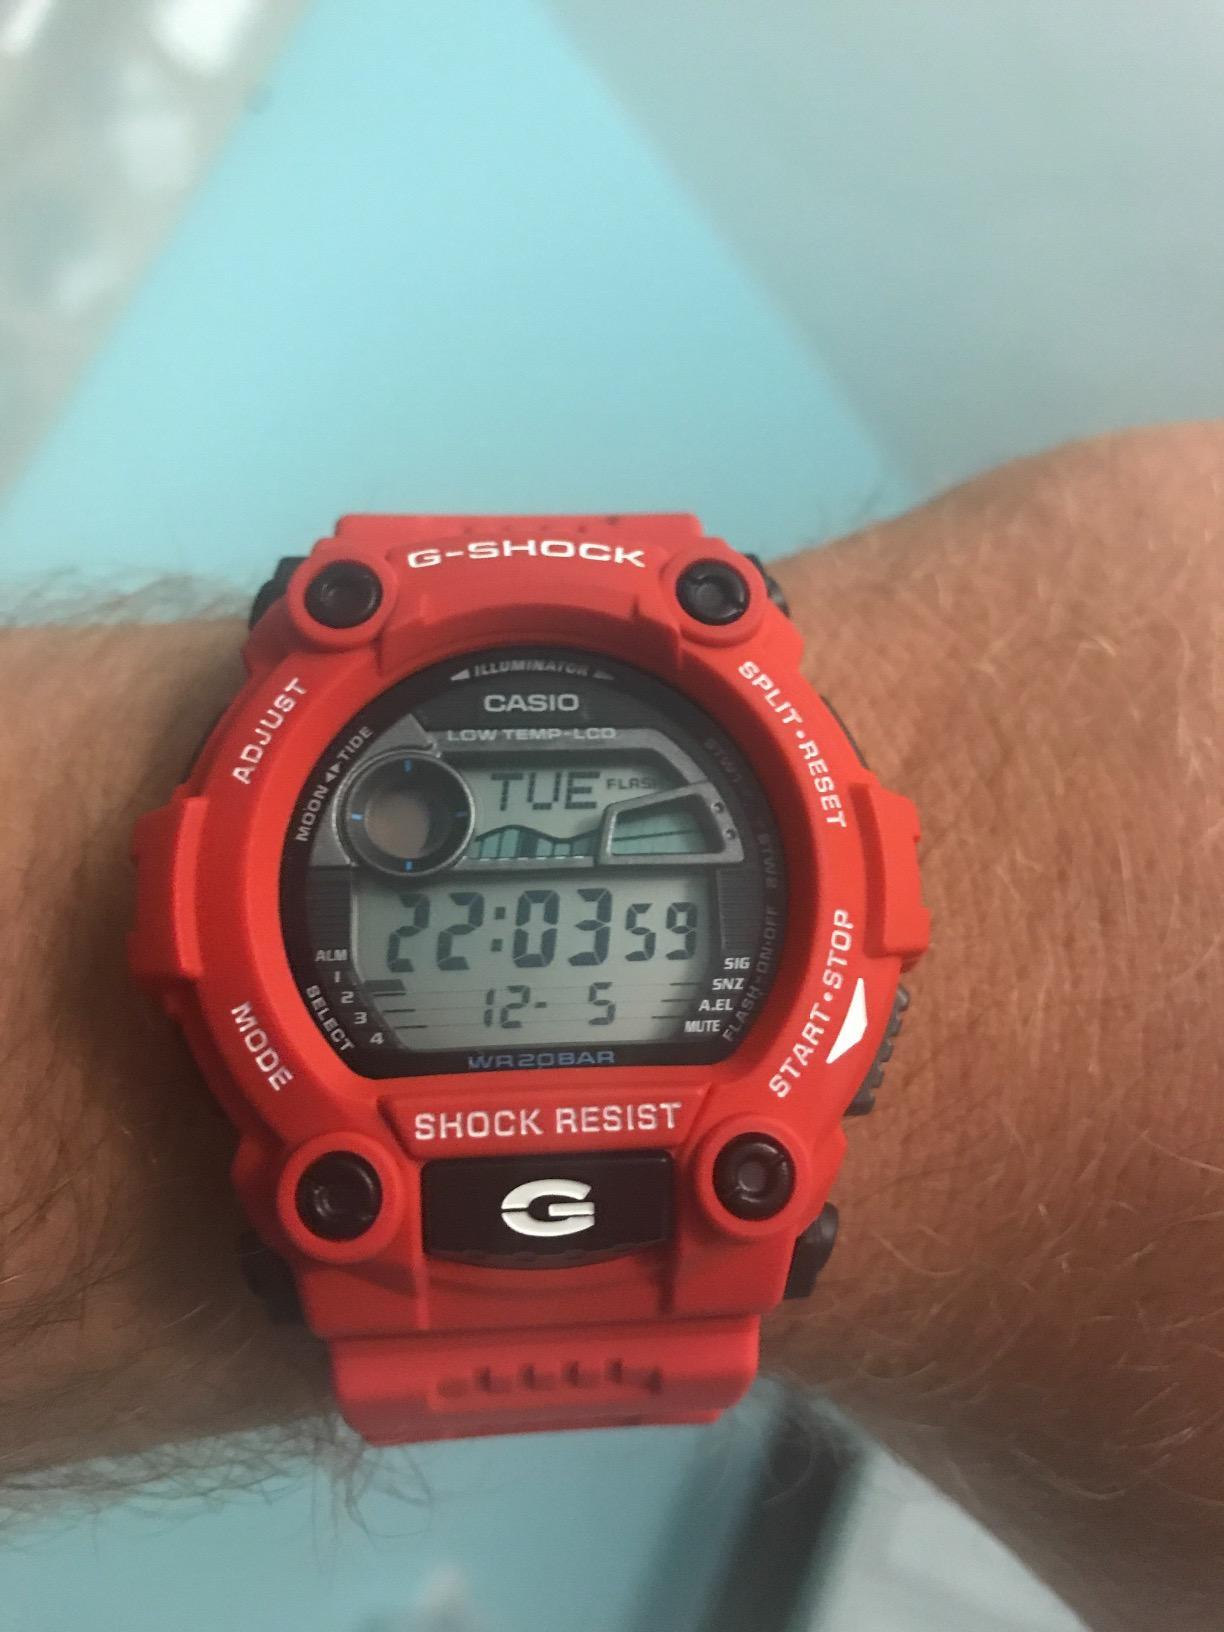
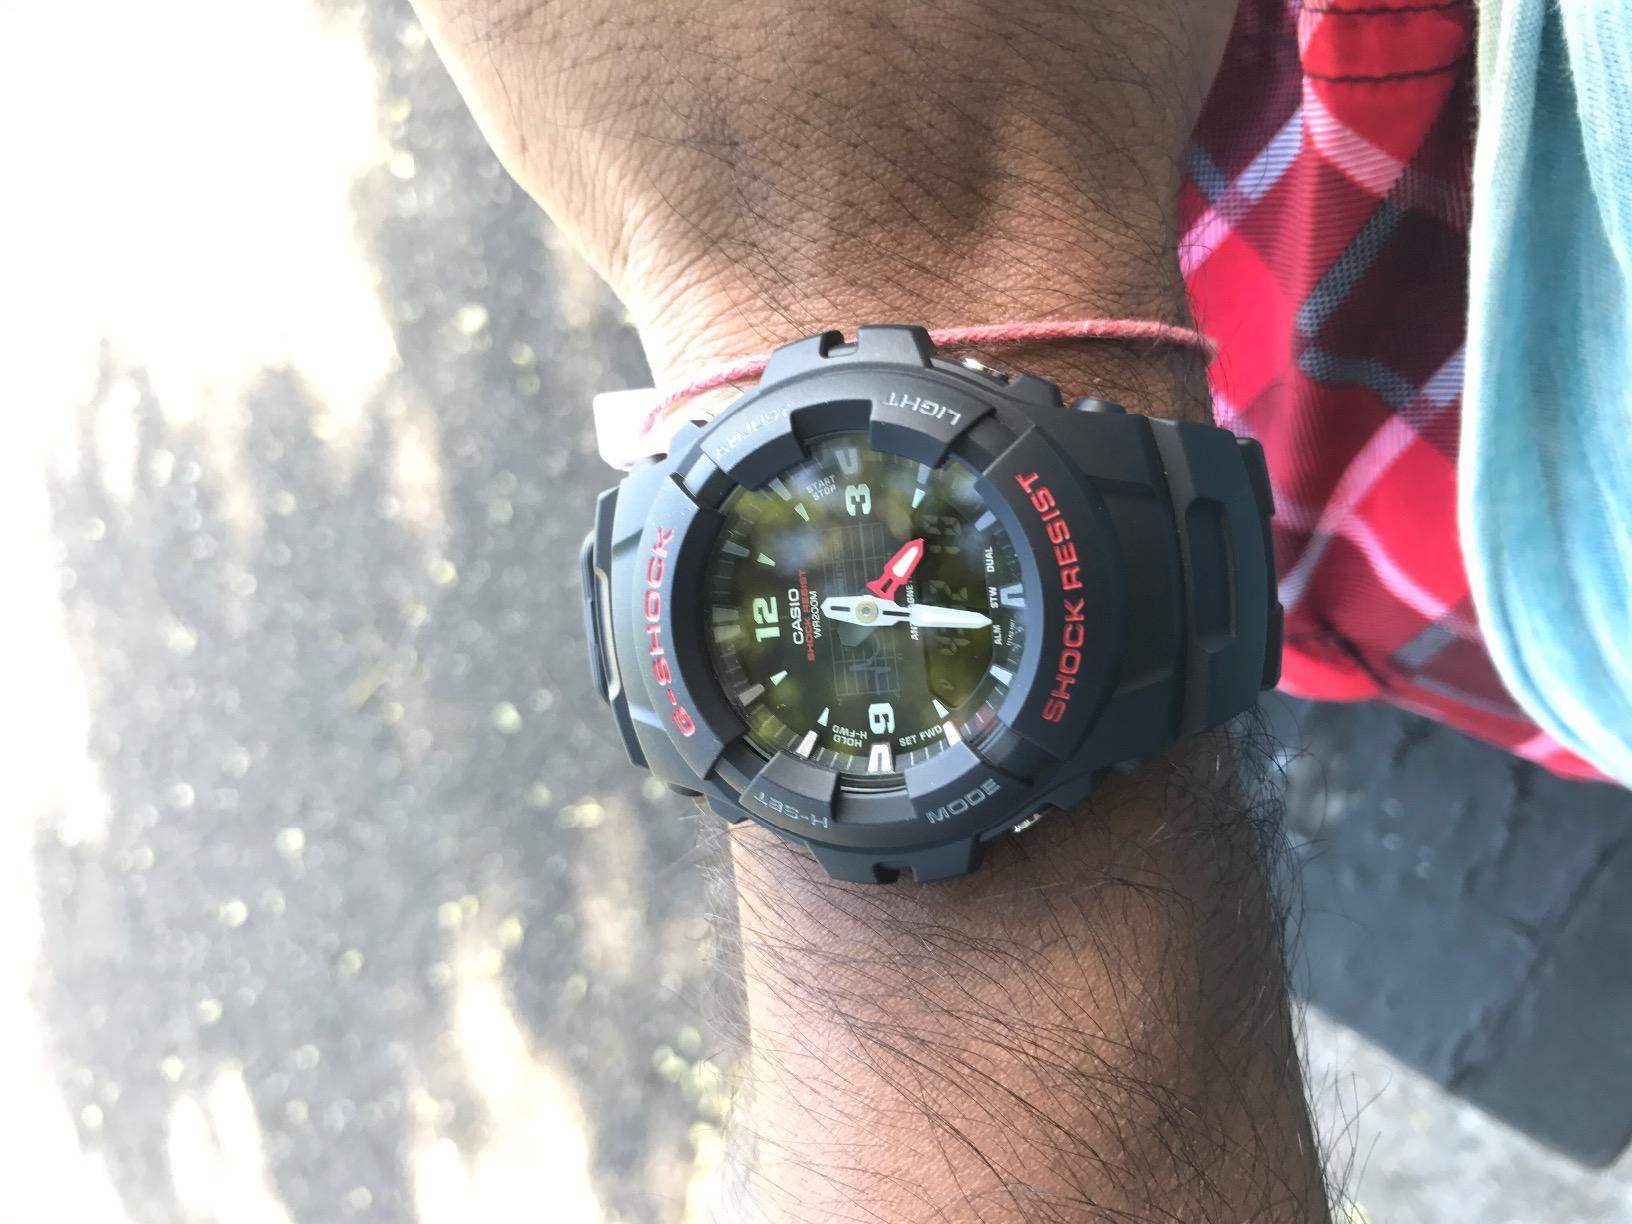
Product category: accessories_watch
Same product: no